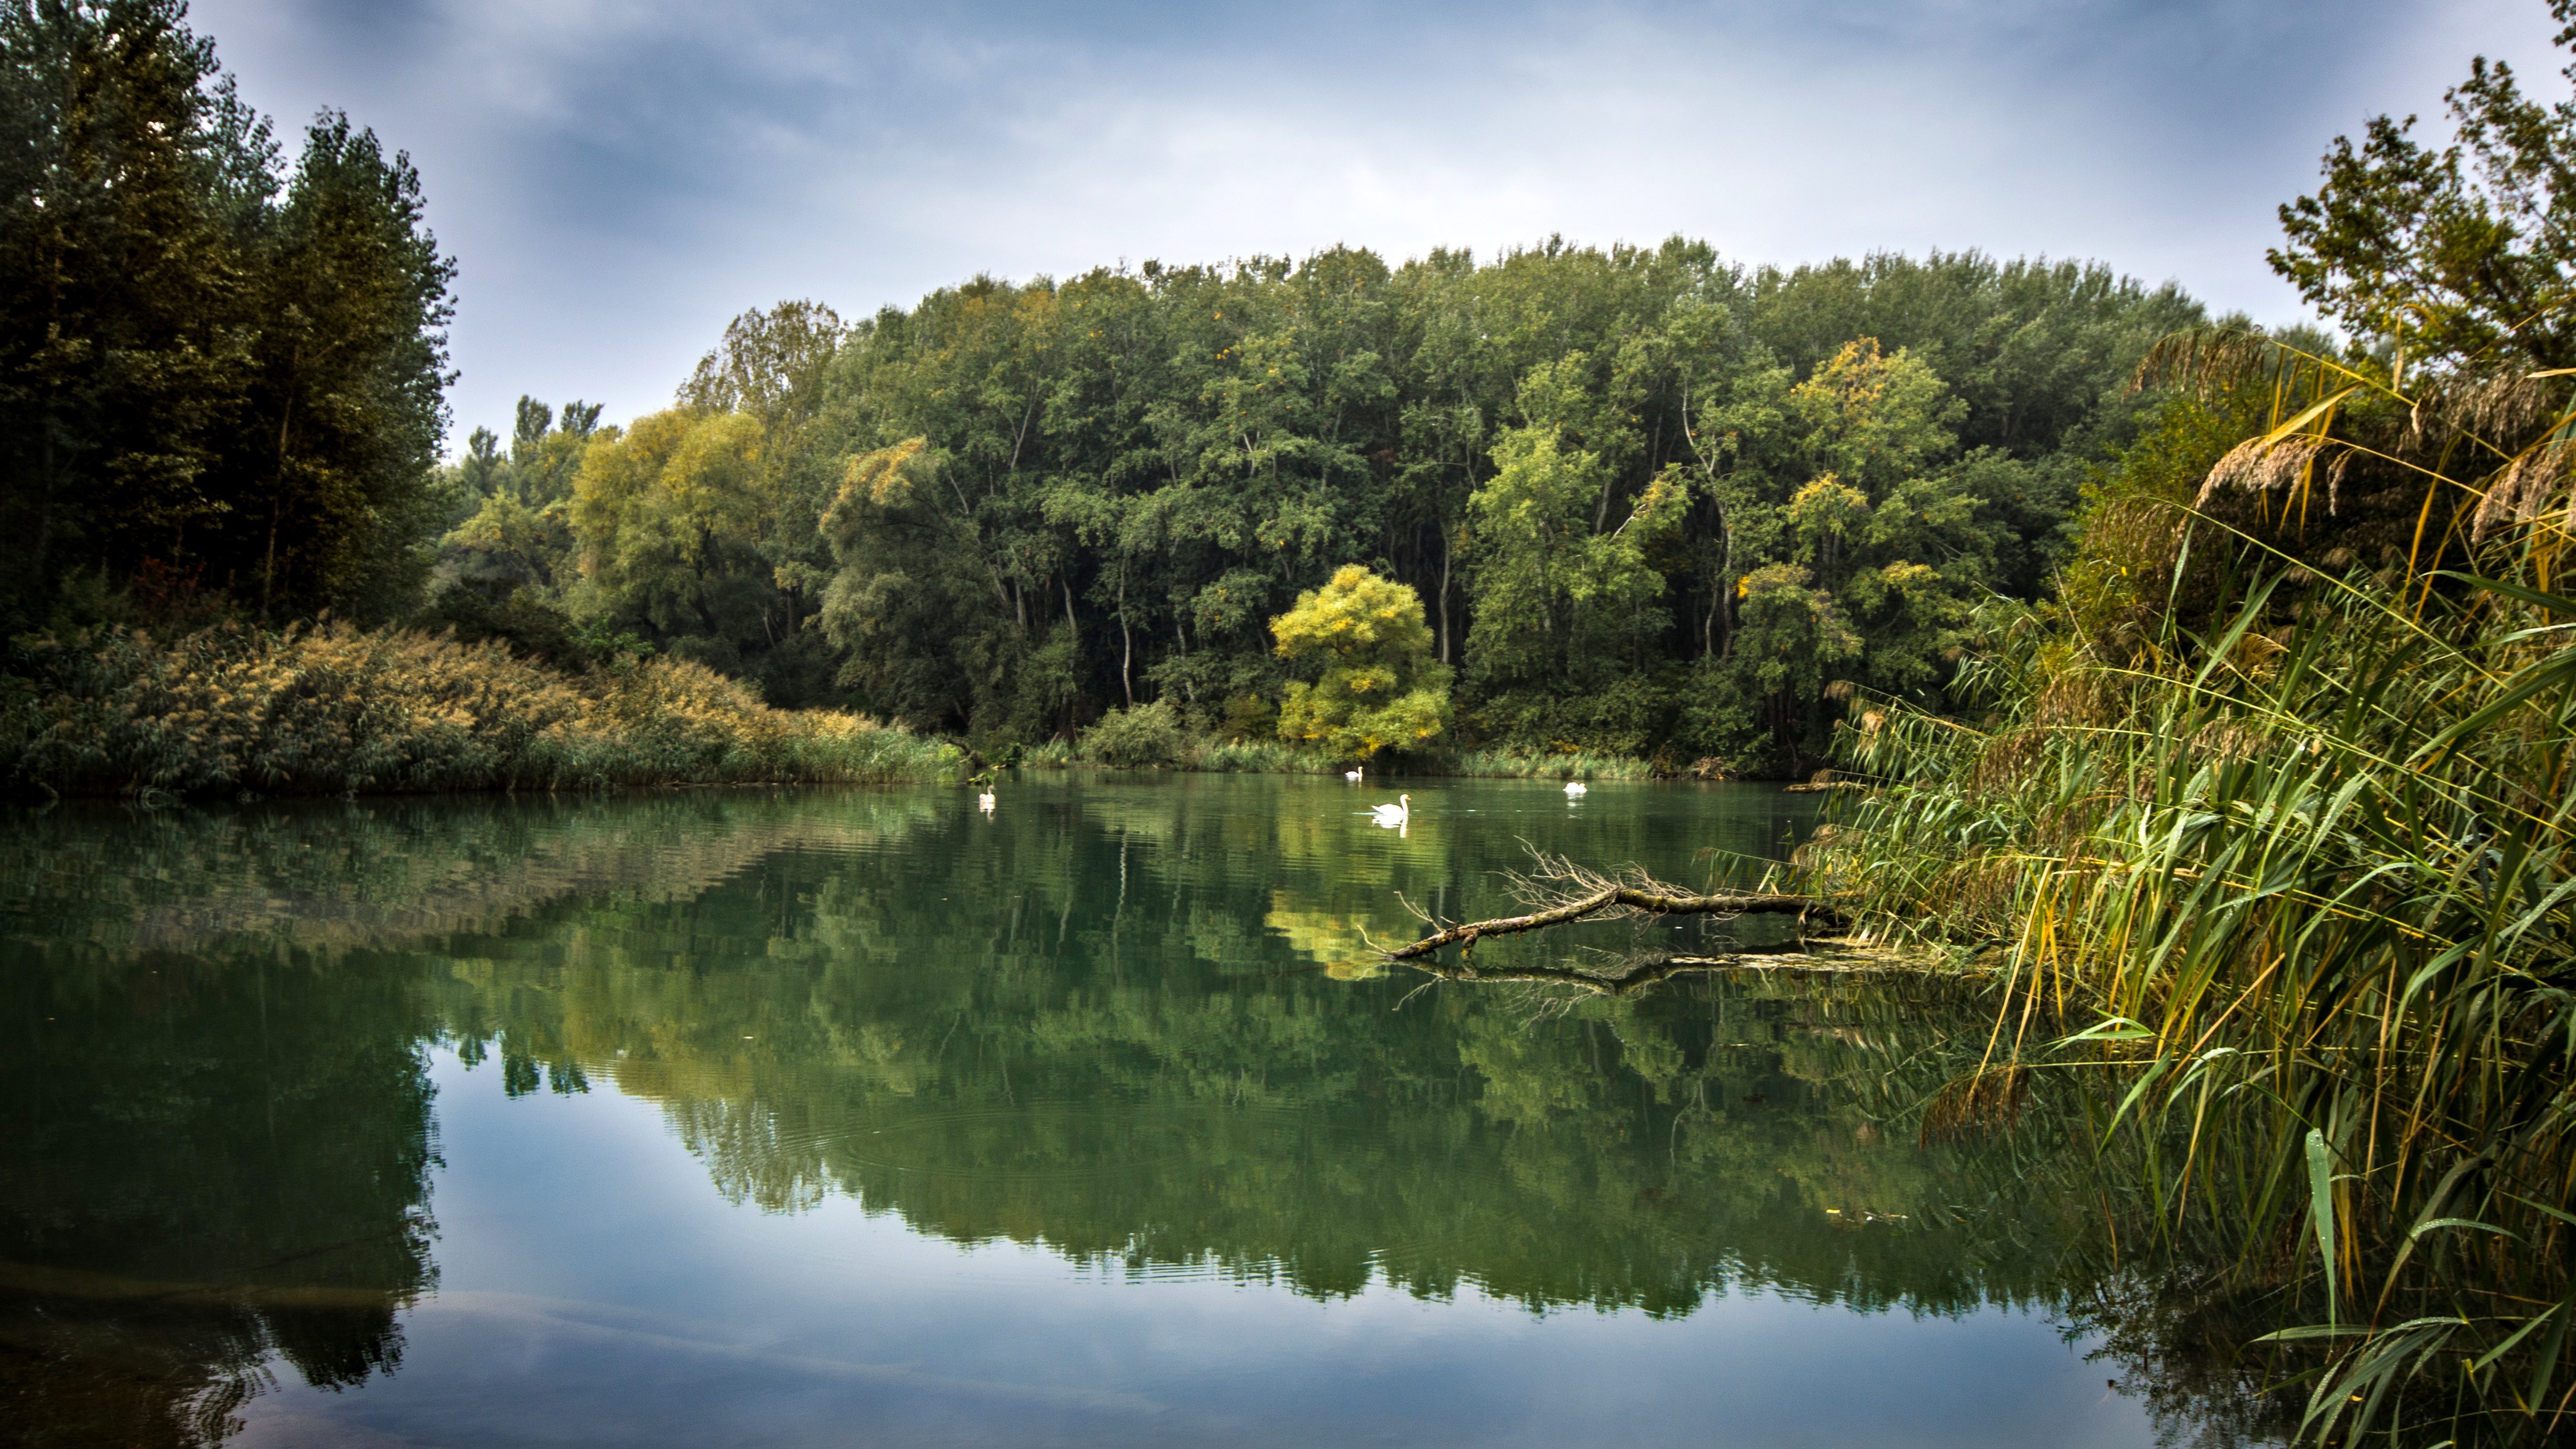
landscape, tree, water, nature, forest, wilderness, sun, leaf, lake, river, pond, reflection, autumn, reservoir, body of water, surface, swans, wetland, woodland, habitat, ecosystem, slovakia, natural environment, atmospheric phenomenon, woody plant